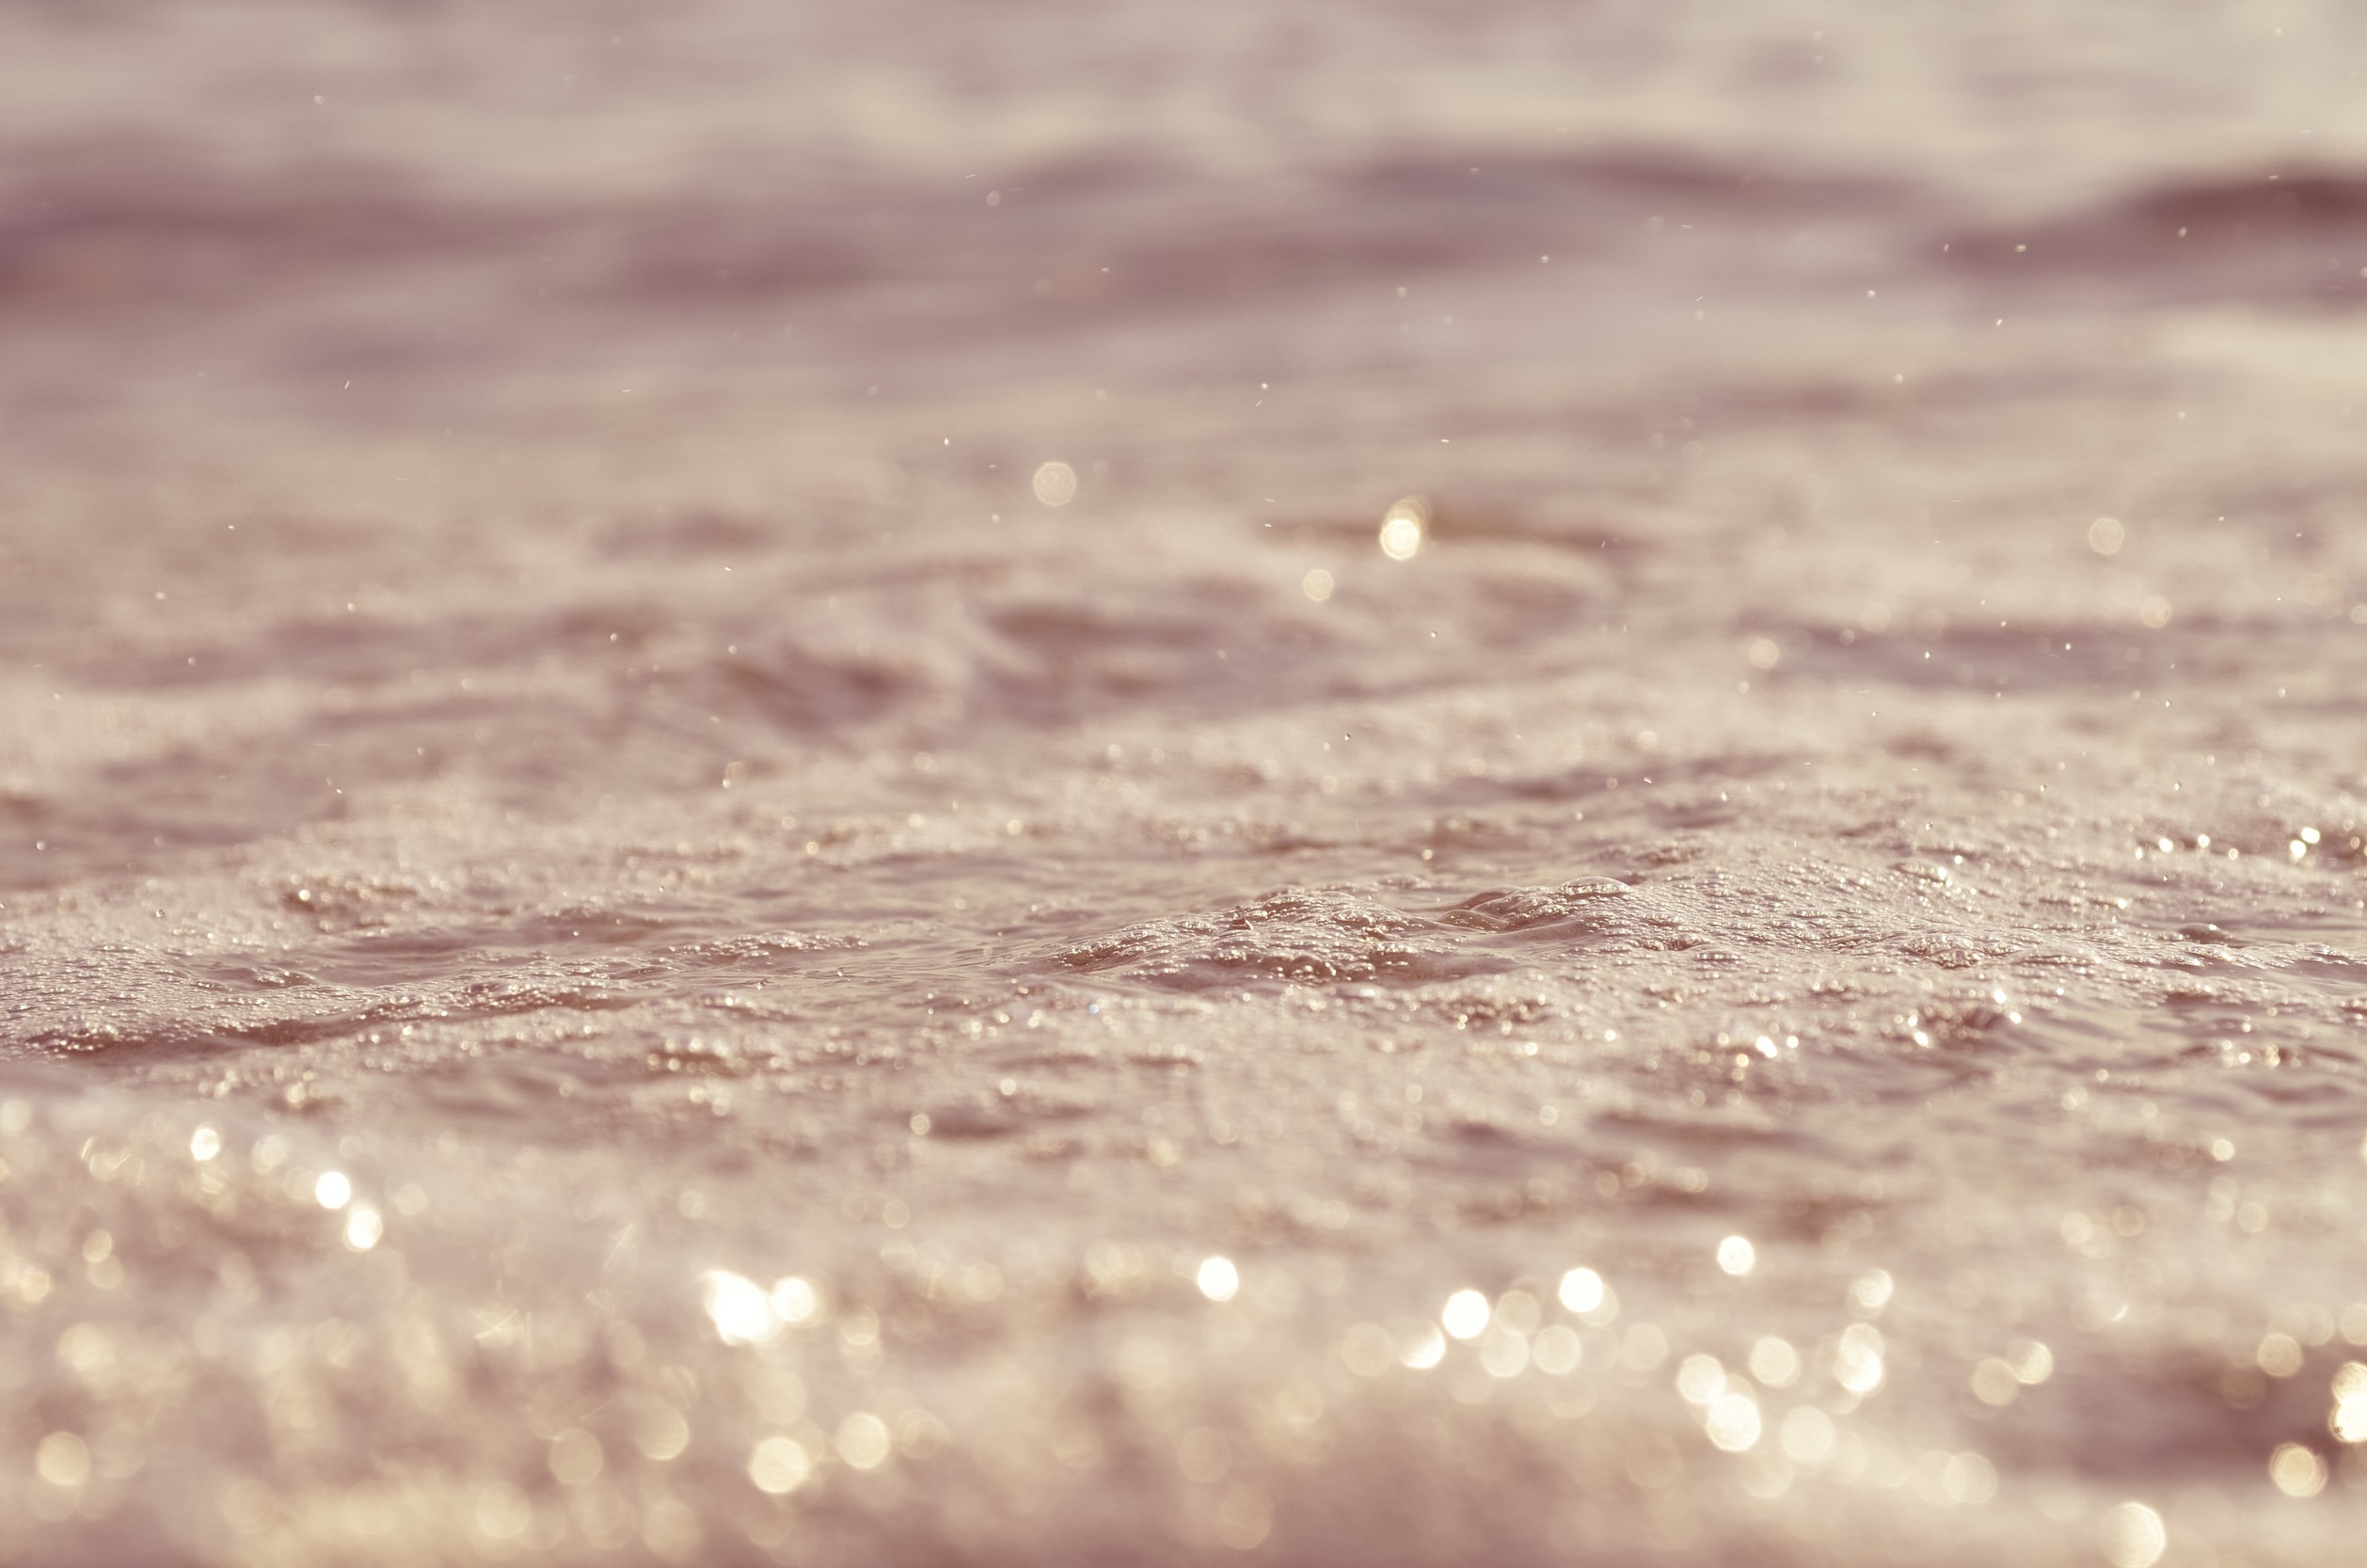
sea, water, sand, snow, drop, light, photography, sunlight, morning, texture, leaf, wave, frost, motion, foam, wild, flow, reflection, macro, weather, closeup, surface, close up, focus, rapids, bubbles, shape, freezing, macro photography